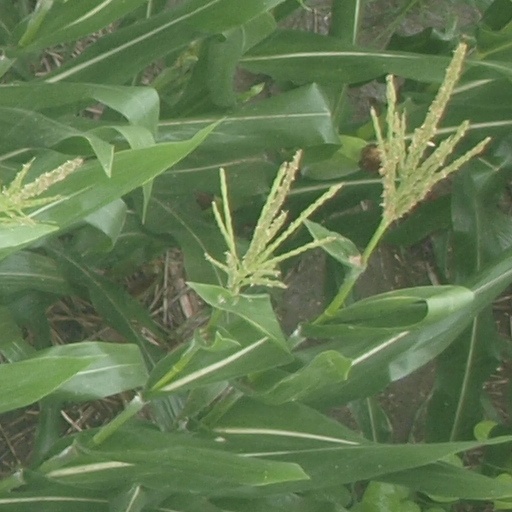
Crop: maize; corn